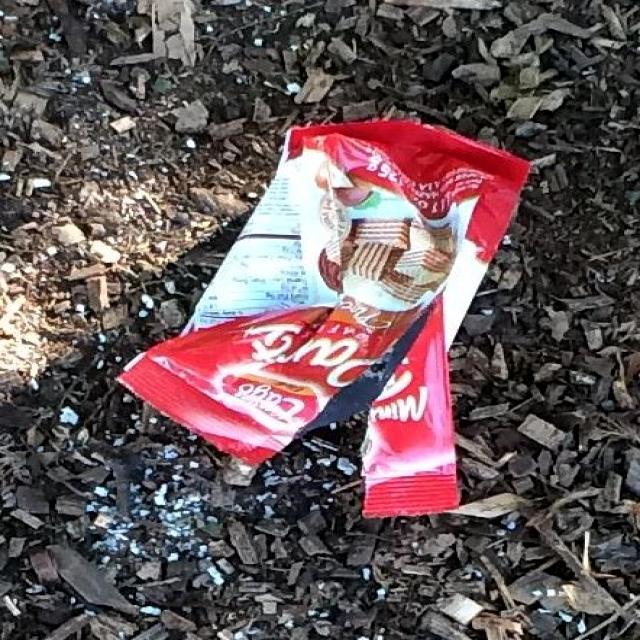
Label: Trash